Battle of Kembogo

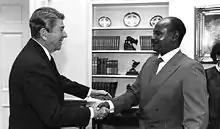
Yoweri Museveni with Ronald Reagan at the White House in October 1987

The NRA mainly operated in the Luwero Triangle, west of Uganda's capital Kampala. Knowing that his force was far smaller and not well equipped, Museveni envisioned that the NRA would wage a long-term "people's war" to gradually undermine Obote's government and build up support across Uganda, starting with the Luwero region where many civilians were already sympathetic to his cause. Over the next years, fighting between the NRA and UNLA ebbed and flowed, as the government would launch major counterinsurgency operations in the Luwero Triangle, disrupting NRA activities, only for the rebels to retake lost territory upon the end of the offensives.